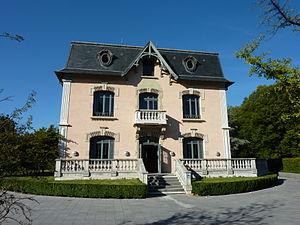
Musée d'Art moderne de Belfort
Belfort est une commune française située dans le nord-est de la région Bourgogne-Franche-Comté. Chef-lieu du Territoire de Belfort, la commune comptait 49 519 habitants en 2015. Elle est la principale commune et le cœur urbain d'une agglomération de 105 390 habitants.
Cette liste, forcément incomplète puisqu'il n'existe pas de catalogue raisonné des œuvres de Braque, recense en priorité, parmi les pièces les plus importantes de l'artiste, celles qui sont exposées dans des musées. Ou bien, dans le cas de collections particulières, celles qui sont le plus souvent prêtées et qui apparaissent dans les rétrospectives. Les œuvres de Georges Braque se composent principalement de tableaux, catégorie dans laquelle se trouvent les papiers collés, qui sont des compositions, à ne pas à confondre avec des collages. L'artiste a aussi réalisé des livres d'artistes, des lithographies, des eaux-fortes, des sculptures, des tapisseries et des bijoux.
Les musées de Belfort sont un ensemble de musées et salles d'exposition temporaire appartenant à la ville de Belfort et gérés de manière commune. Ce service municipal est aussi chargé de la valorisation de la citadelle de Belfort et du Lion de Belfort.